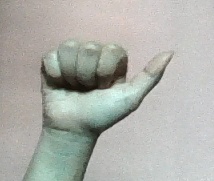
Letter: dhad